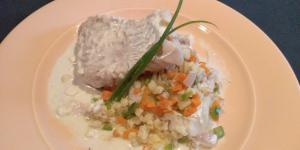
merluza en salsa de almendras